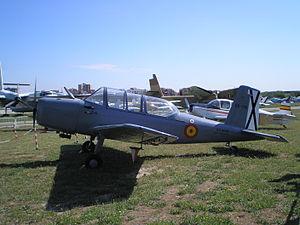
Aeronáutica Industrial S.A. est une entreprise aéronautique espagnole disparue.